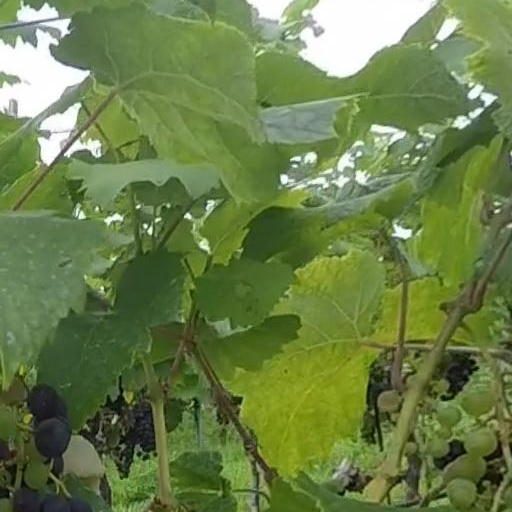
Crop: grape